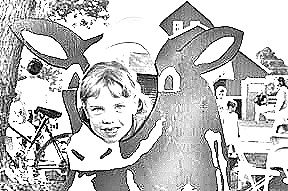
Portrait style: Sketch Portrait